Zion (film)

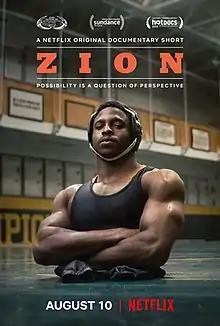

Zion is a 2018 short documentary film following Zion Clark, born without legs, growing up in foster care and becoming a wrestler.